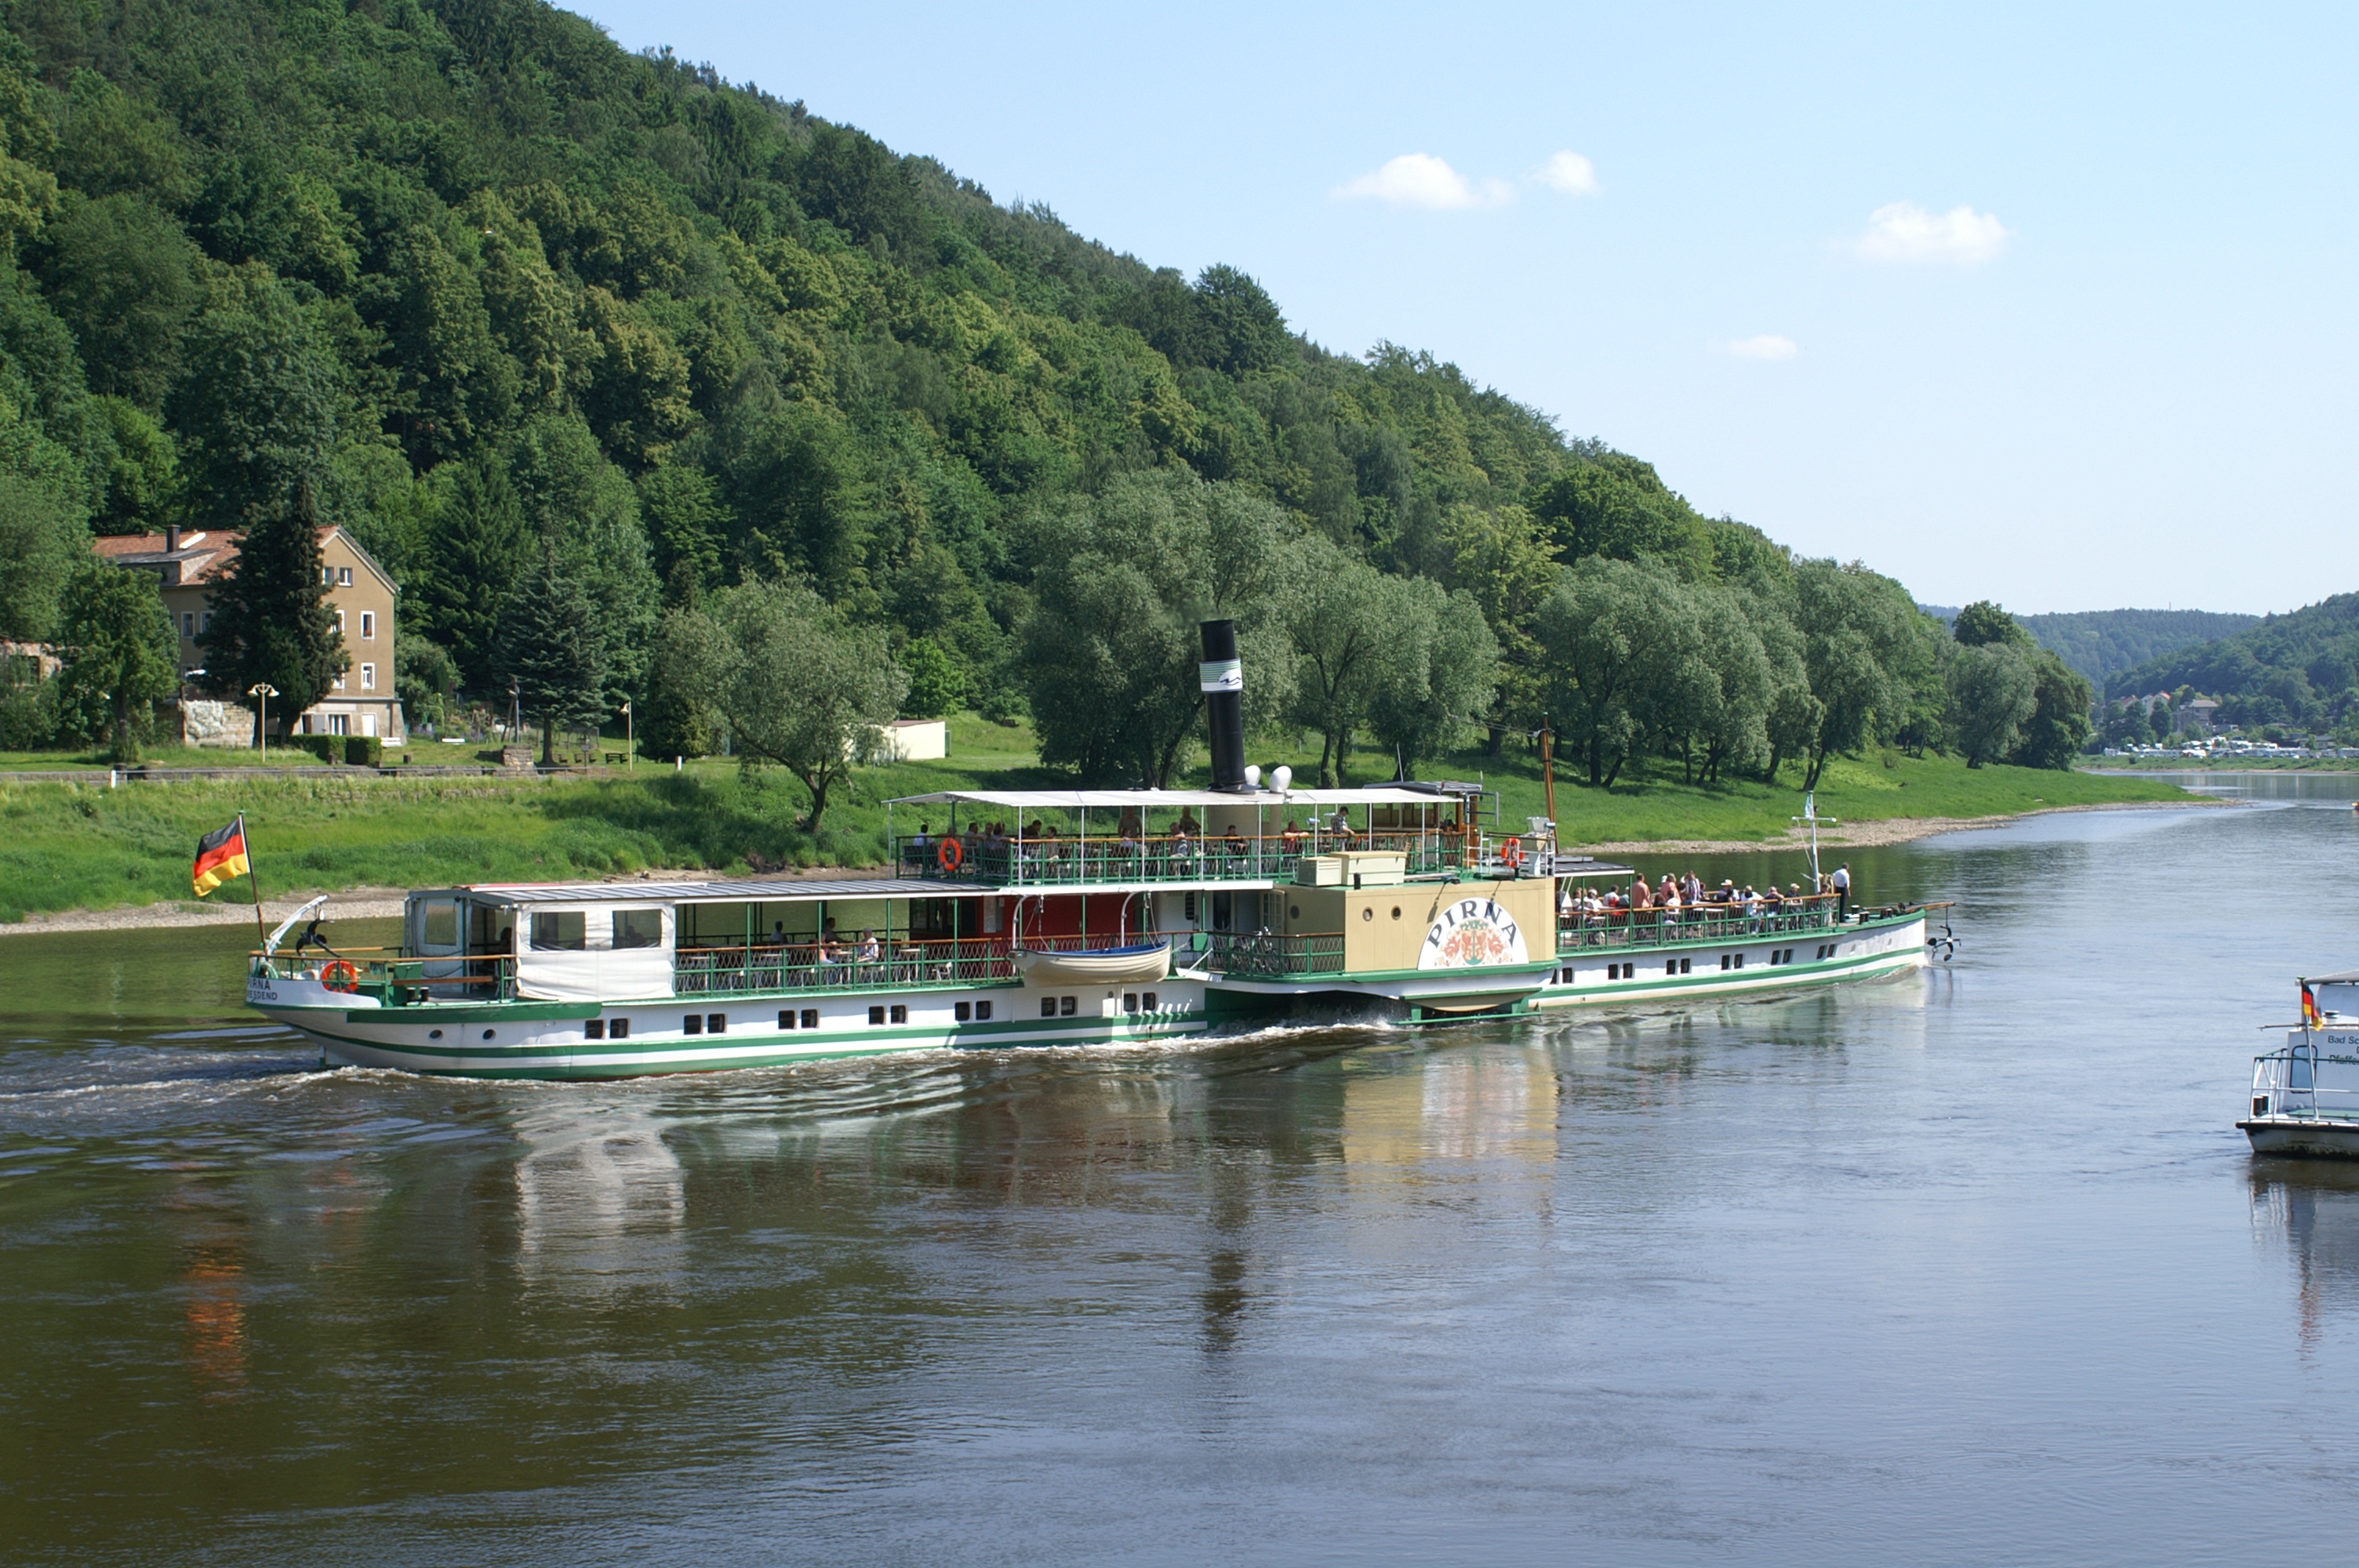
sea, water, forest, boat, lake, river, canal, green, vehicle, park, bay, reservoir, waterway, body of water, trees, boating, channel, steamer, shipping, watercraft, loch, elbe, riverside, landform, elbe sandstone mountains, geographical feature